Stuttgart Stadtbahn

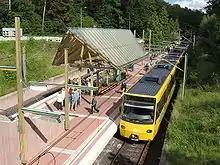
Ruhbank Stadtbahn station.

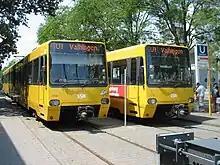
Stadtbahn cars at the terminus of line U1.

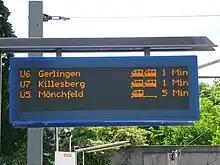
A sign at a light rail stop in Stuttgart which includes information advising passengers whether services will be formed of single or double / twin light rail vehicles

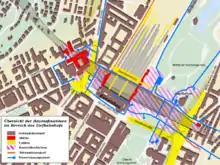
Construction work on the new Hauptbahnhof as part of Stuttgart 21. Stadtbahn projects in yellow: to the west of the Bonatz building the Heilbronner Straße Stadtbahn tunnel, to the east the new Staatsgalerie stop

The Stuttgart Stadtbahn is a semi-metro system in Stuttgart, Germany. The Stadtbahn began service on 28 September 1985. It is operated by the Stuttgarter Straßenbahnen AG (SSB), which also operates the bus systems in that city. The Stuttgart Stadtbahn is successor system of a tram network ("Straßenbahnen") that characterized the urban traffic in Stuttgart for decades.